Roger Hiorns

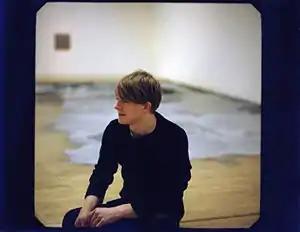
Roger Hiorns at Tate Britain in 2009

Roger Hiorns (born 1975) is a British artist based in London. His primary media is sculpture and installation, using a wide variety of materials, including metals, wood and plastics. He also works in the media of video and photography.